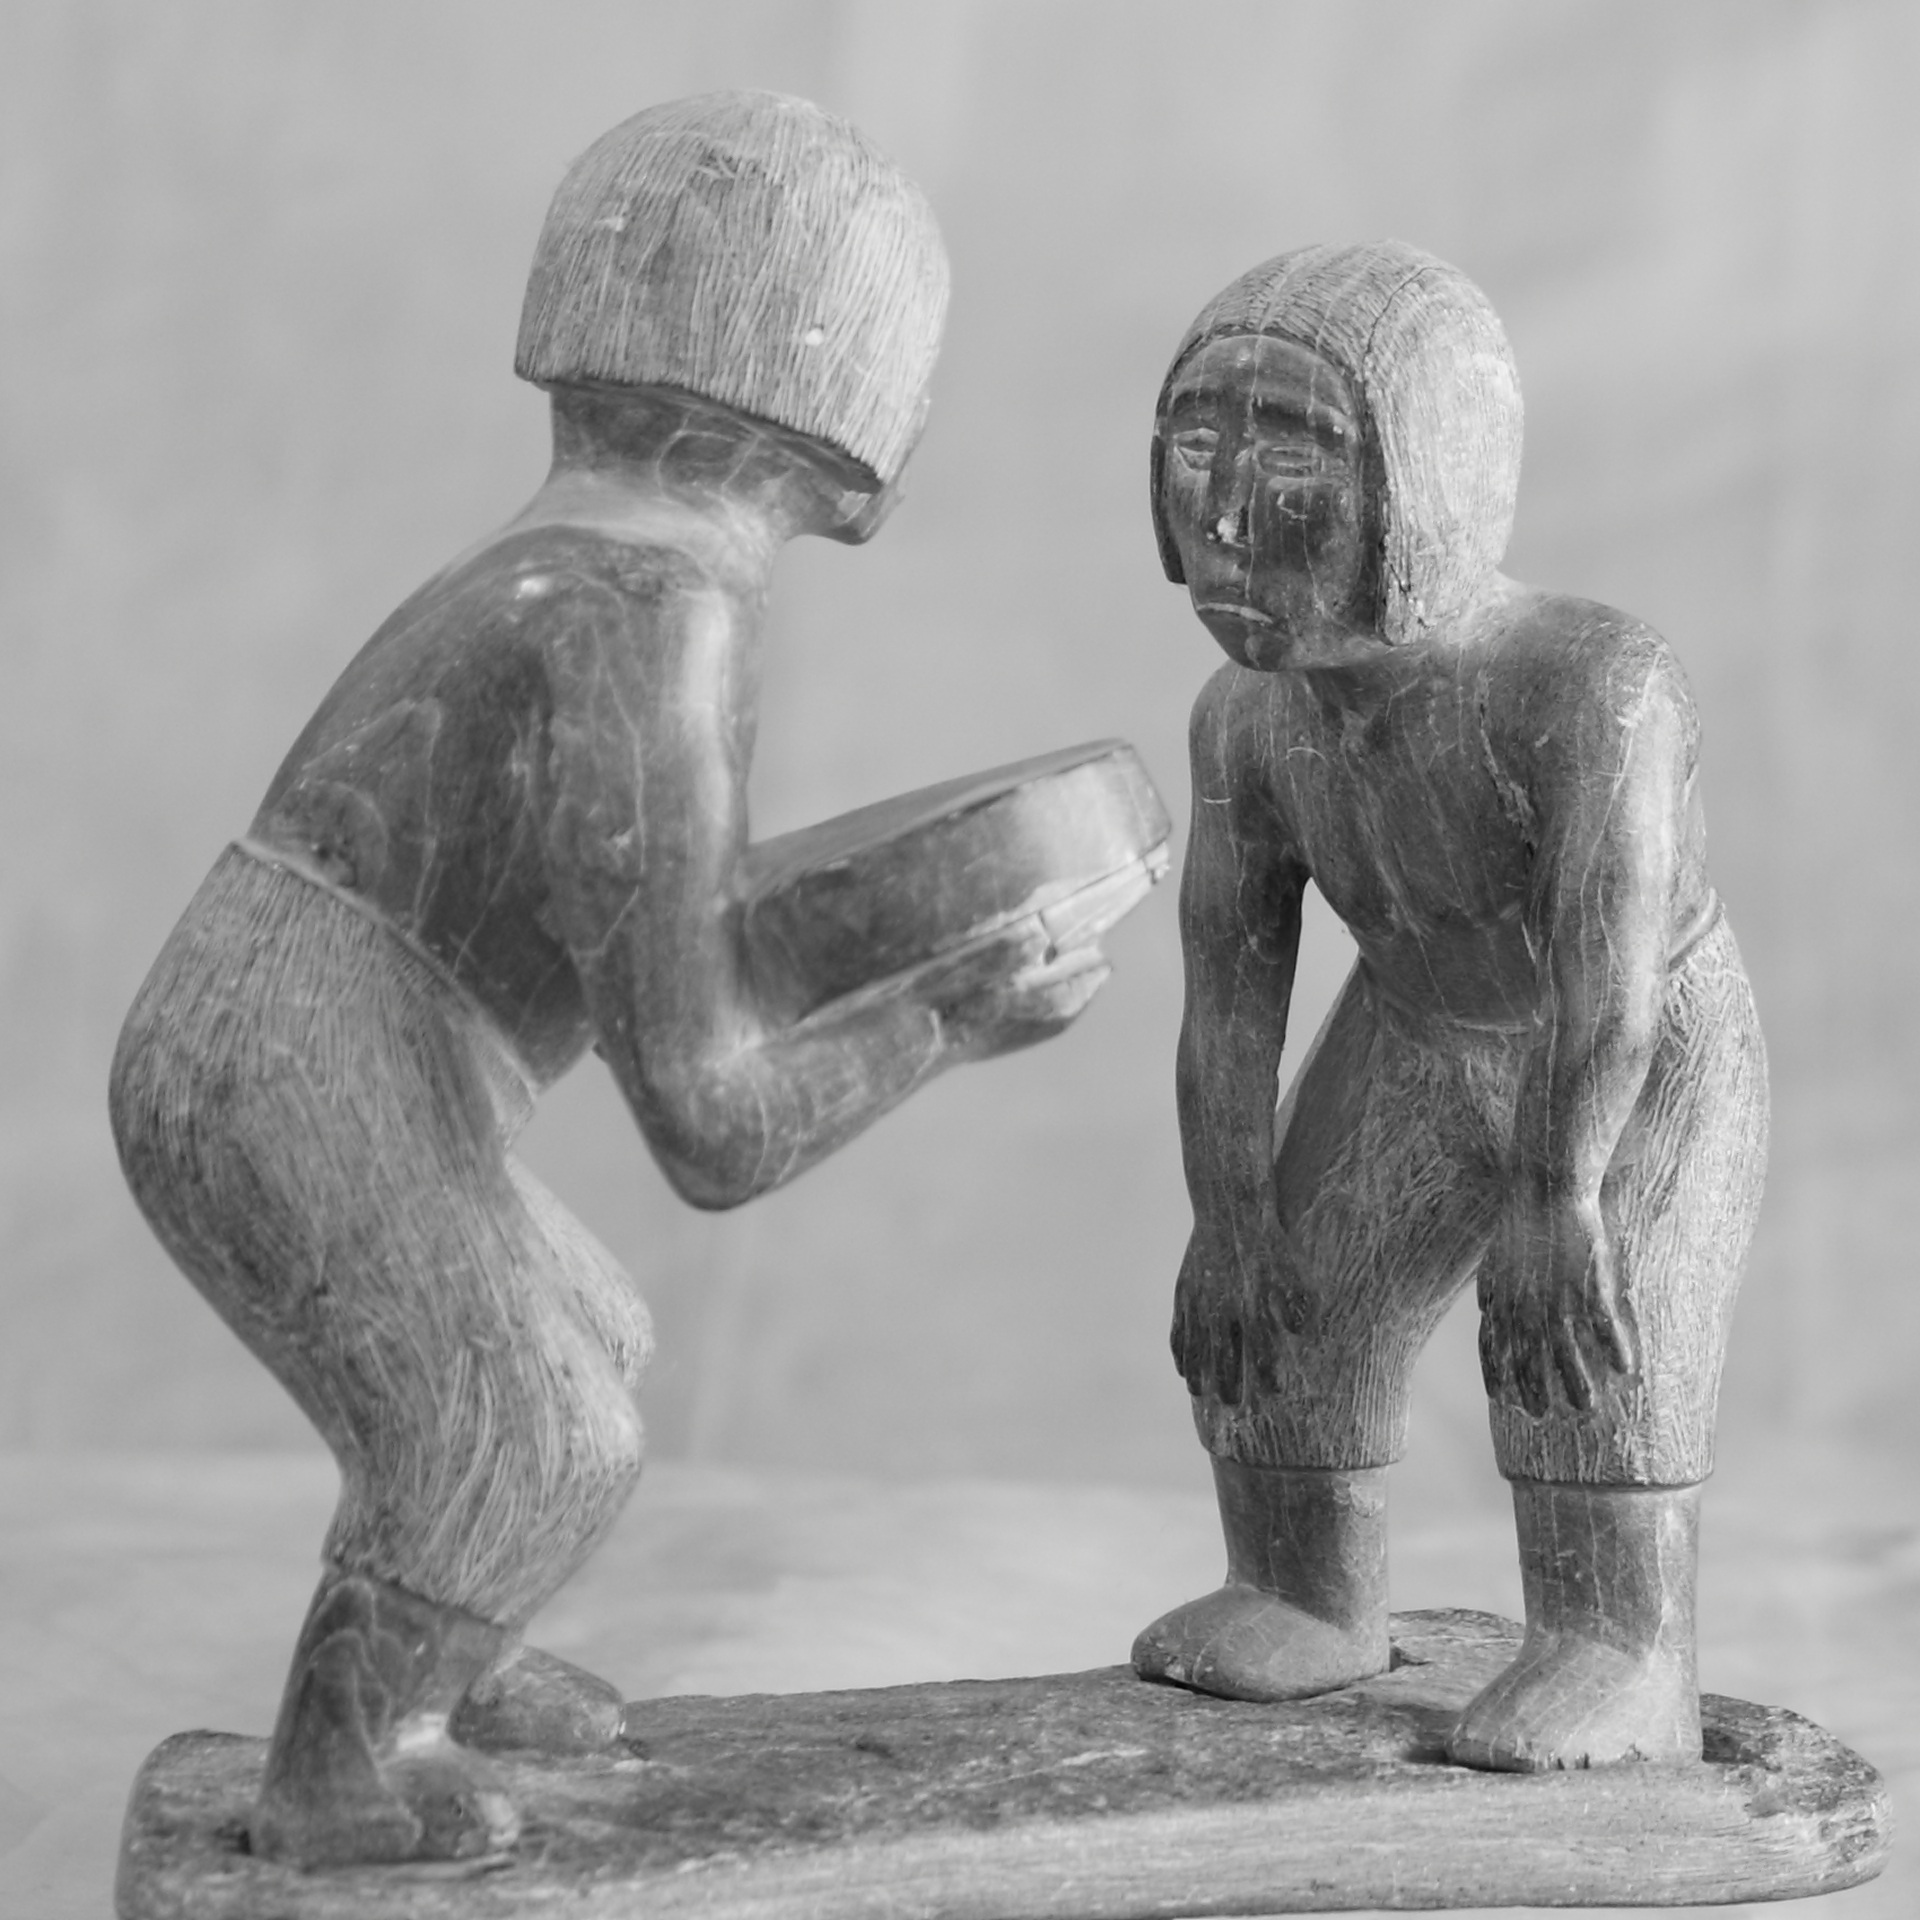
black and white, monument, statue, monochrome, sculpture, art, figure, sketch, drawing, greenland, culture, monochrome photography, ancient history, eskimos, drum dance, human positions, figure drawing